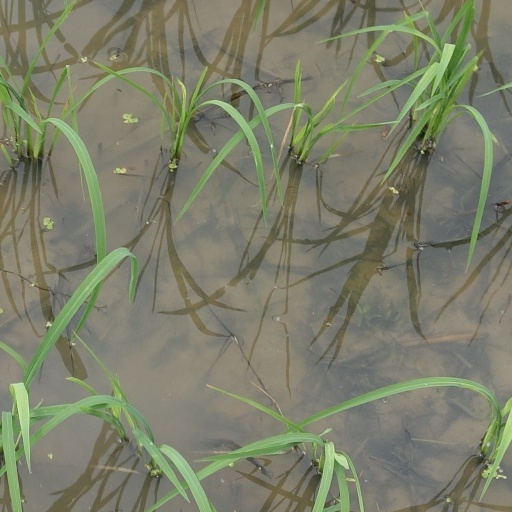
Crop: rice